Bettino Craxi

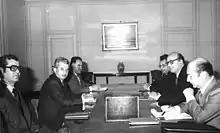
Craxi with Romanian President Nicolae Ceaușescu (1978)

In the international arena, Craxi helped dissidents and Socialist parties throughout the world to organise and become independent. Notable recipients of his logistical help were the Spanish Socialist Workers' Party (PSOE) during Francisco Franco's dictatorship and dramatist Jiři Pelikan, in the former Czechoslovakia. Rare footage of Craxi trying to lay flowers at the tomb of Salvador Allende has been unearthed from RAI's (Radiotelevisione Italiana) archives.